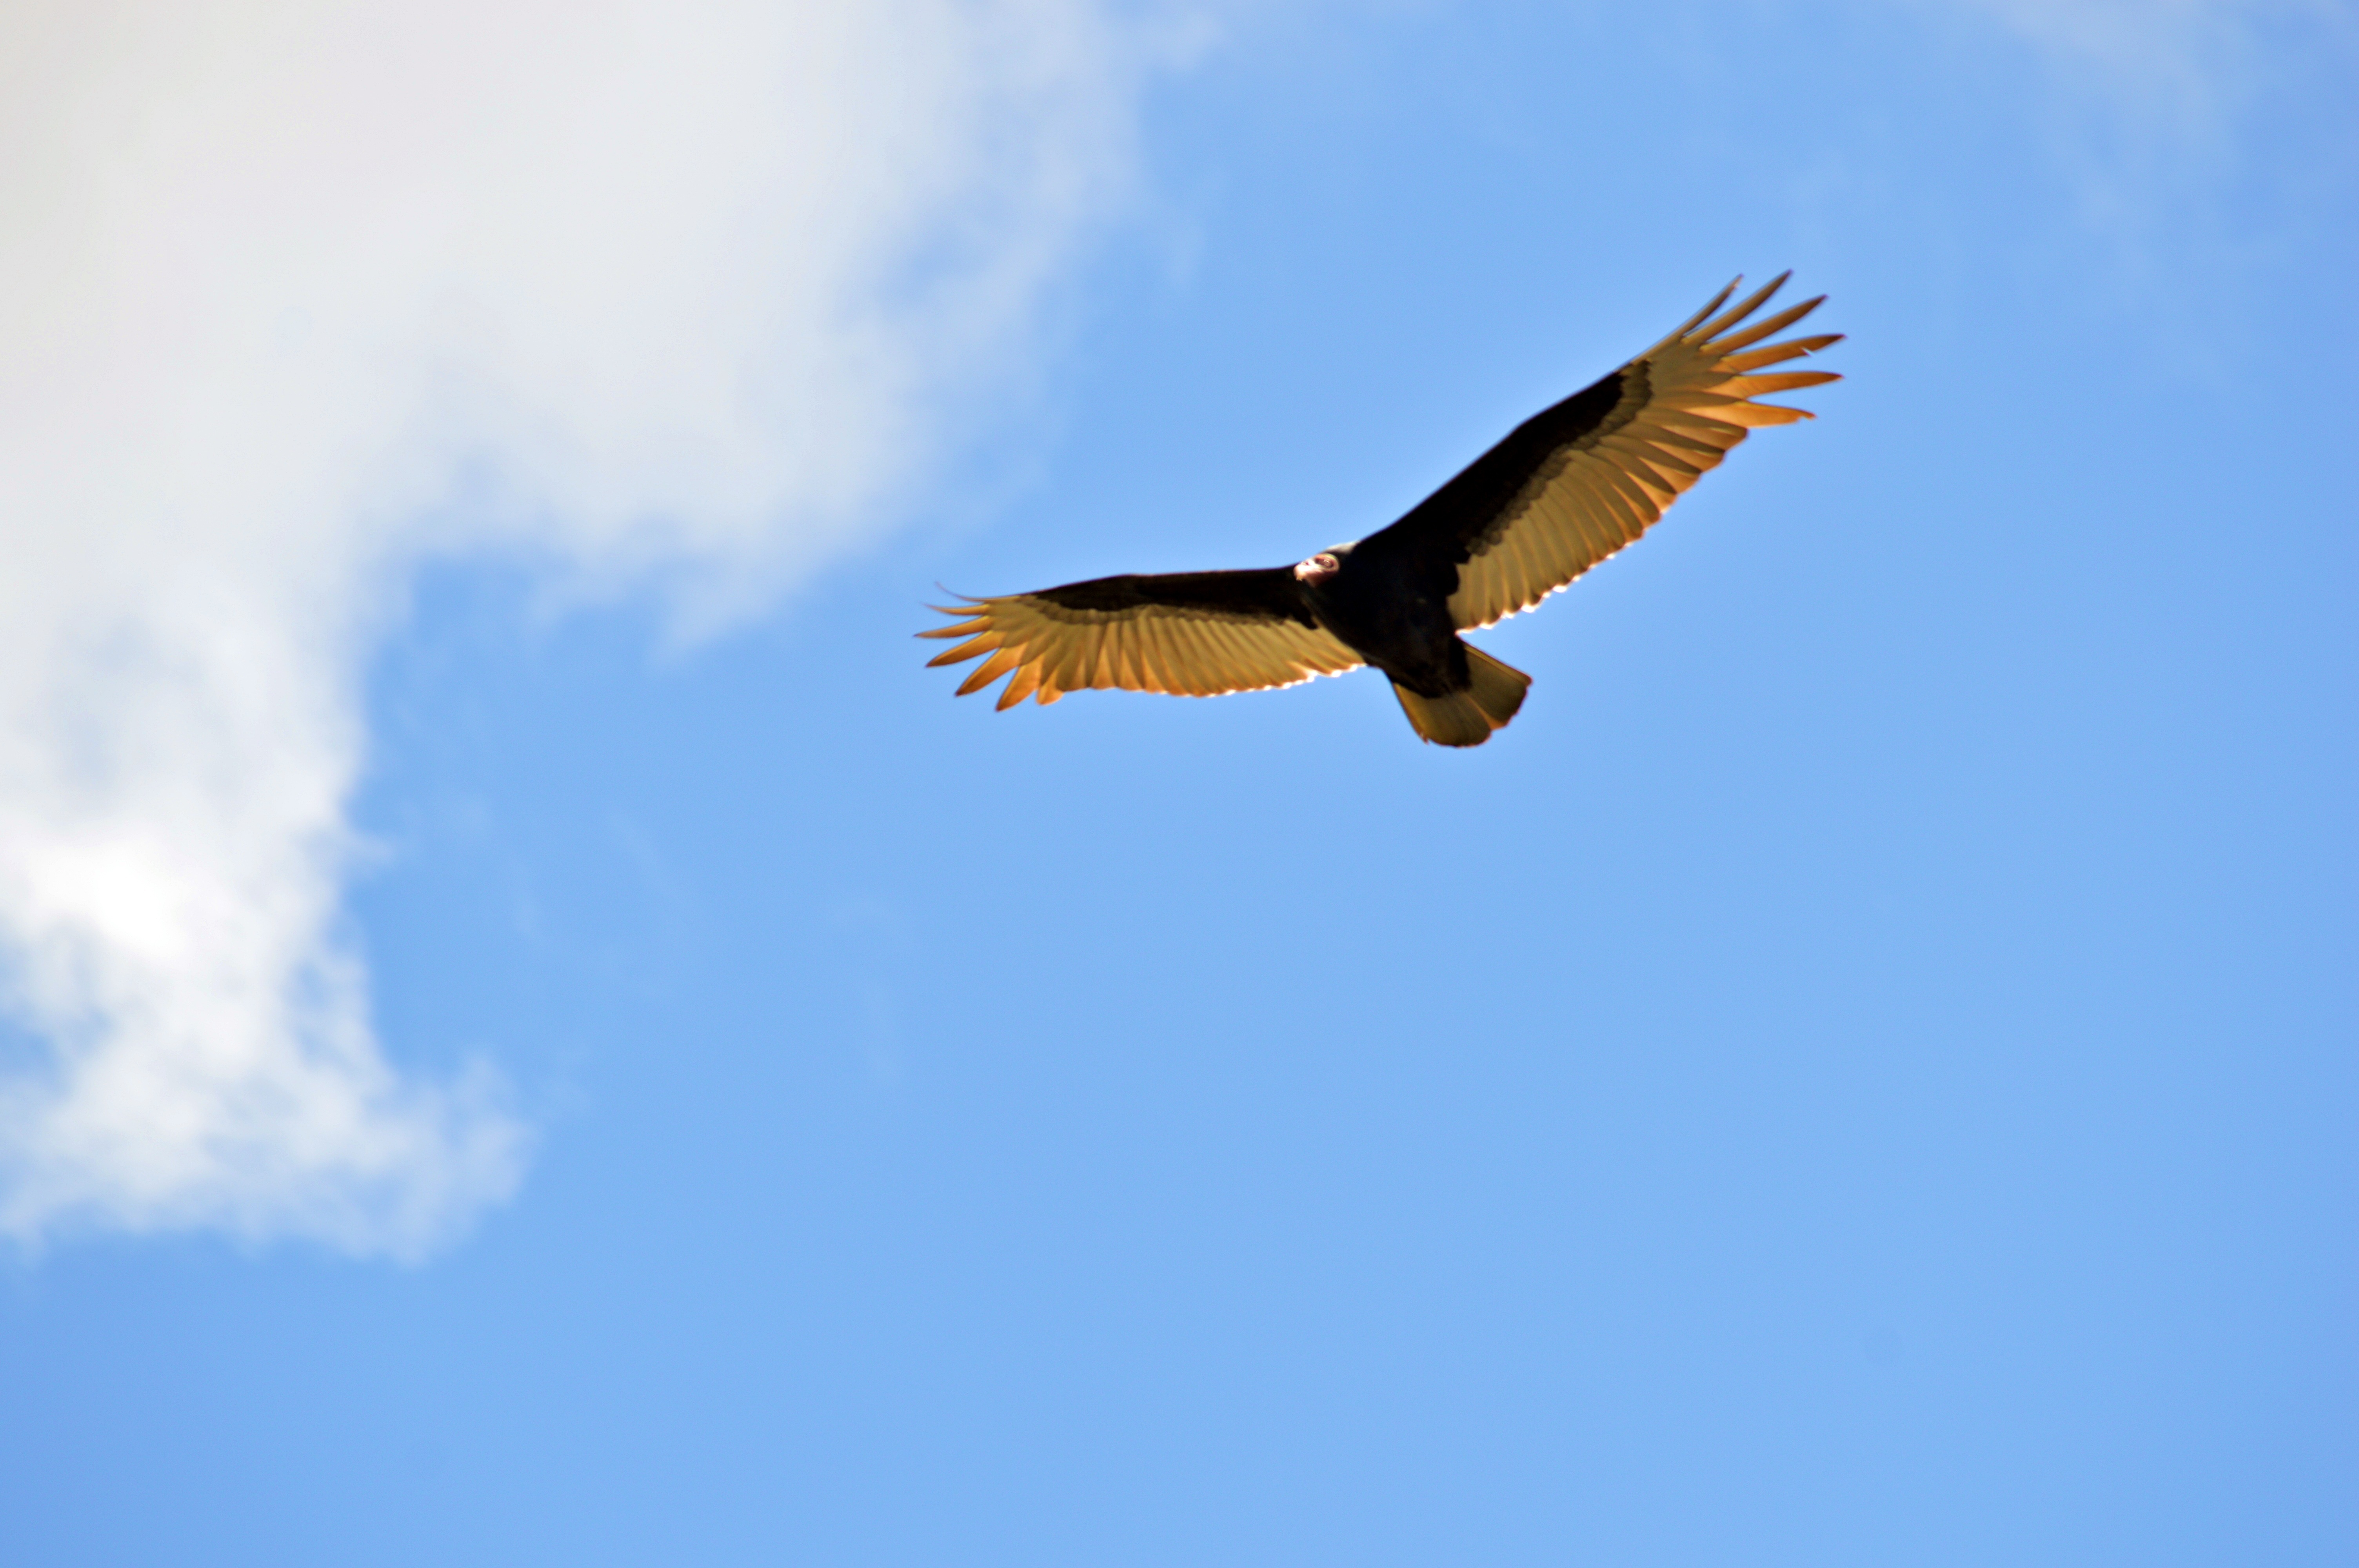
bird, wing, sky, flying, beak, flight, eagle, hawk, bird of prey, bald eagle, skies, vertebrate, falcon, buzzard, accipitriformes